Leeds Male Voice Choir

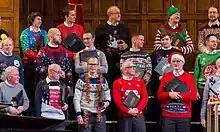
Leeds Male Voice Choir - 2018

The choir's divergence from the traditional male voice repertoire resulted in a more internationally themed musical programme and the 2023 album The Road Not Taken.